Plataleorhynchus

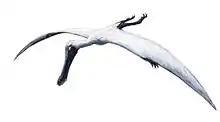
Life restoration

Although "Plataleorhychus" would have been similar in size to large gnathosaurines like "Gnathosaurus", its skull length was estimated at a minimum of 40 centimeters (15.75 in), the different shape of its spoonbill, presence of an apparently horn-covered pad on the palate, and smaller teeth suggest it did not feed in the same way, perhaps stirring up water-dwelling animals from muddy or weedy environments.